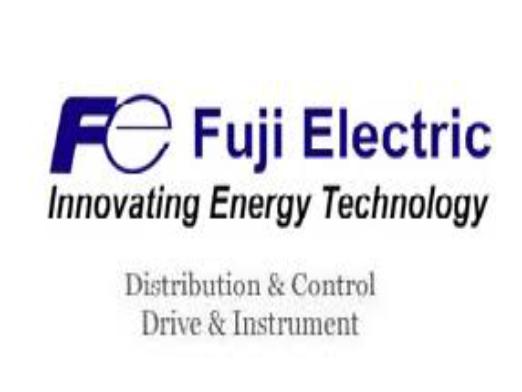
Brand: Fuji Electric
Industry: Electronic